Hertha Firnberg

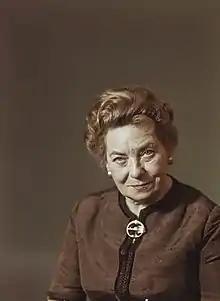
Hertha Firnberg in 1974.

Hertha Firnberg (18 September 1909 in Vienna – 14 February 1994 Vienna) was an Austrian politician.